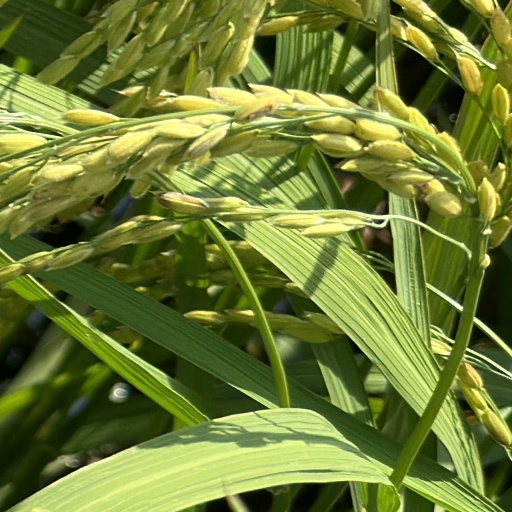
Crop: rice